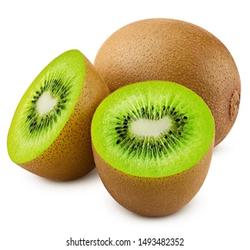
Label: Kiwi